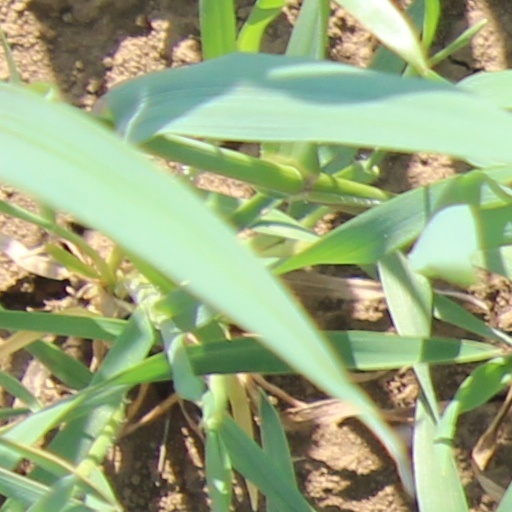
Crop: wheat